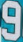
Number: 9